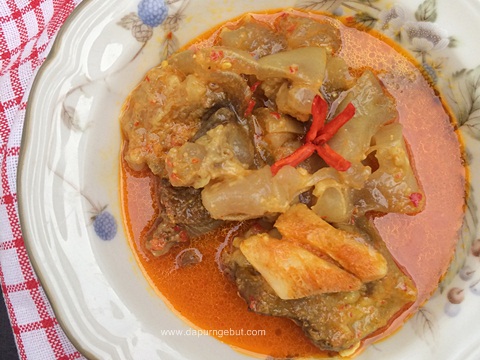
Label: gulai_tunjang